You Are In a Maze of Twisty Little Passages, All Different

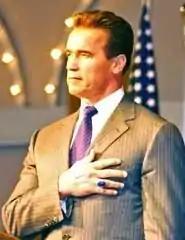
Arnold Schwarzenegger in 2004

Video and audio of Arnold Schwarzenegger as Adam Gibson from "The 6th Day" is reworked by a videomaker. The manipulation stops with the arrival of the Sabbath, when the videomaker rests, and the Schwarzenegger of his creation speaks angrily for himself, and the videomaker answers.